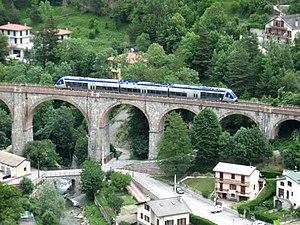
La ligne de Coni à Vintimille est une ligne ferroviaire franco-italienne qui relie les deux villes italiennes Coni et Vintimille, en passant sous le col de Tende. Elle a la particularité d'avoir la section comprise entre les gares de Piène et Viévola en territoire français alors que les sections de lignes situées de part et d'autre sont en territoire italien.